Nidwalden

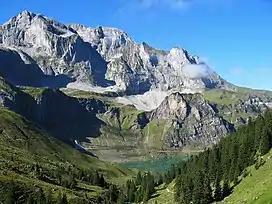
Bannalpsee

Nidwalden is located in the centre of Switzerland. To the north it is bounded by the Lake Lucerne ("Vierwaldstättersee"), to all other directions by mountain chains (Urner Alps). The area of the canton is of which about 40% is inhabited or used for farming. Forests occupy about one third of the canton with about one quarter being considered unproductive (mountains or glaciers).